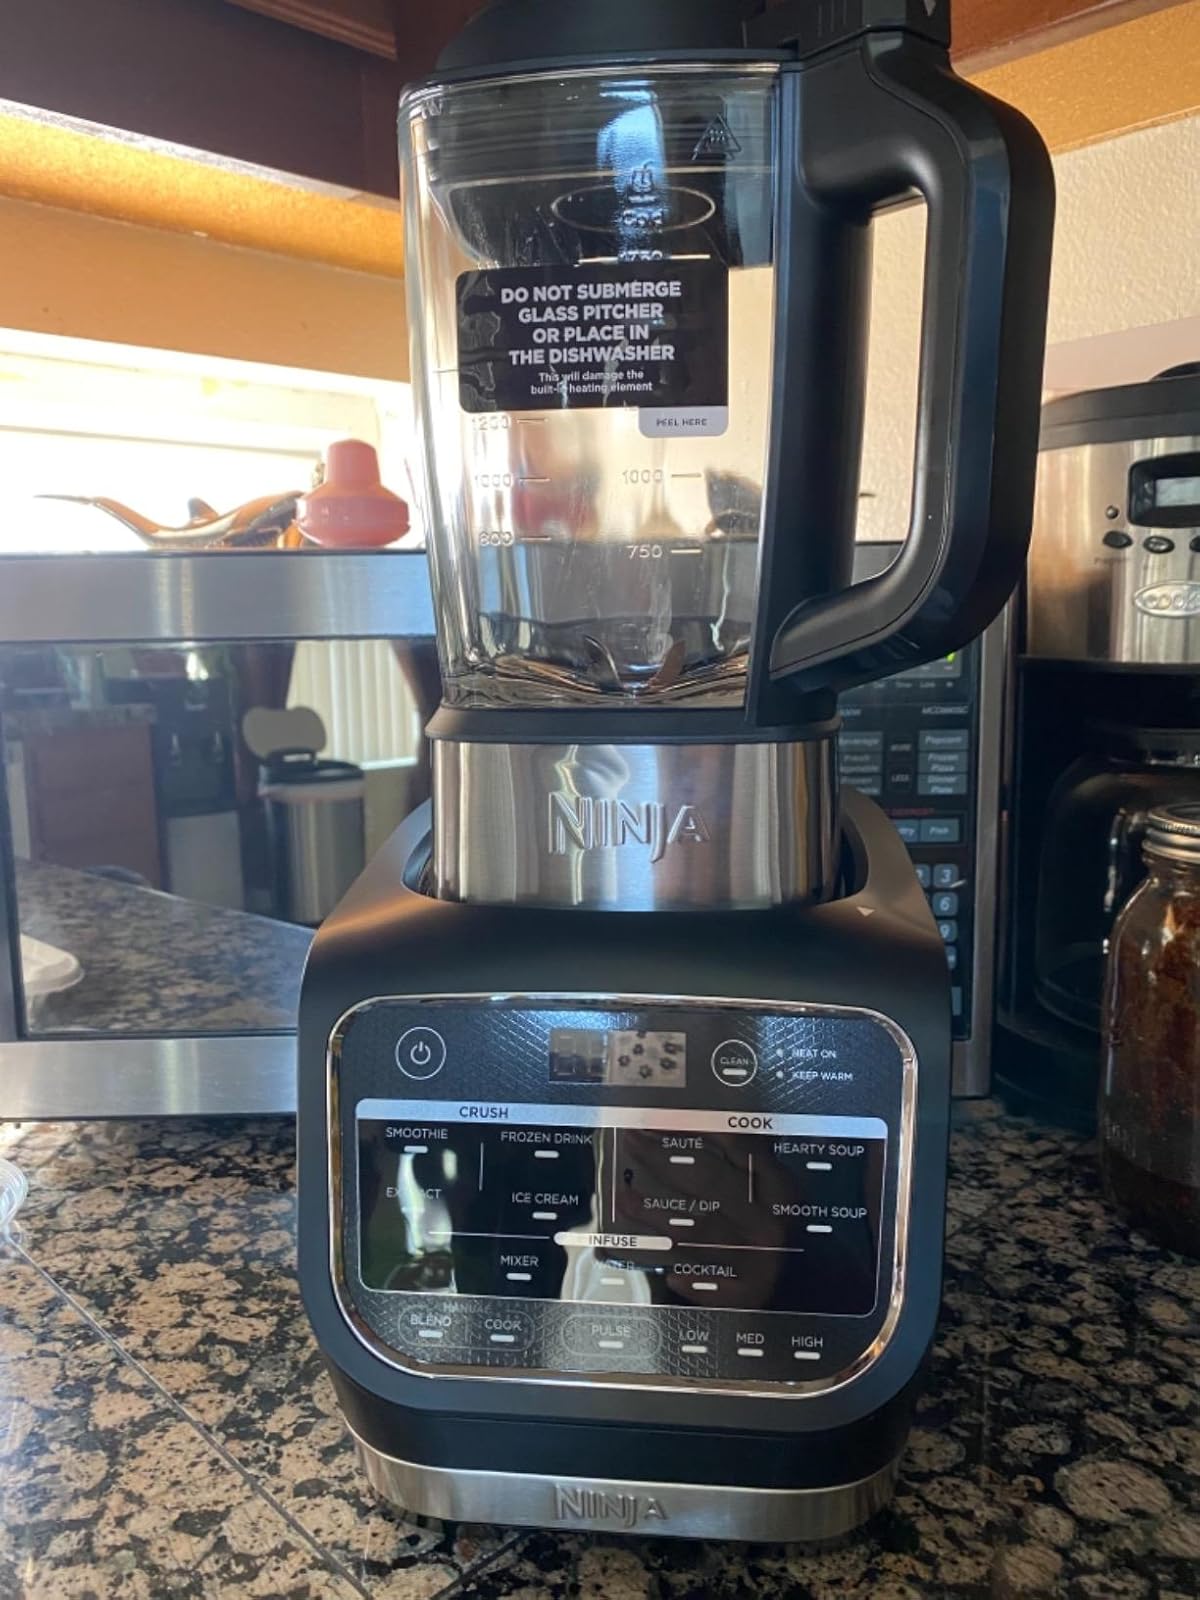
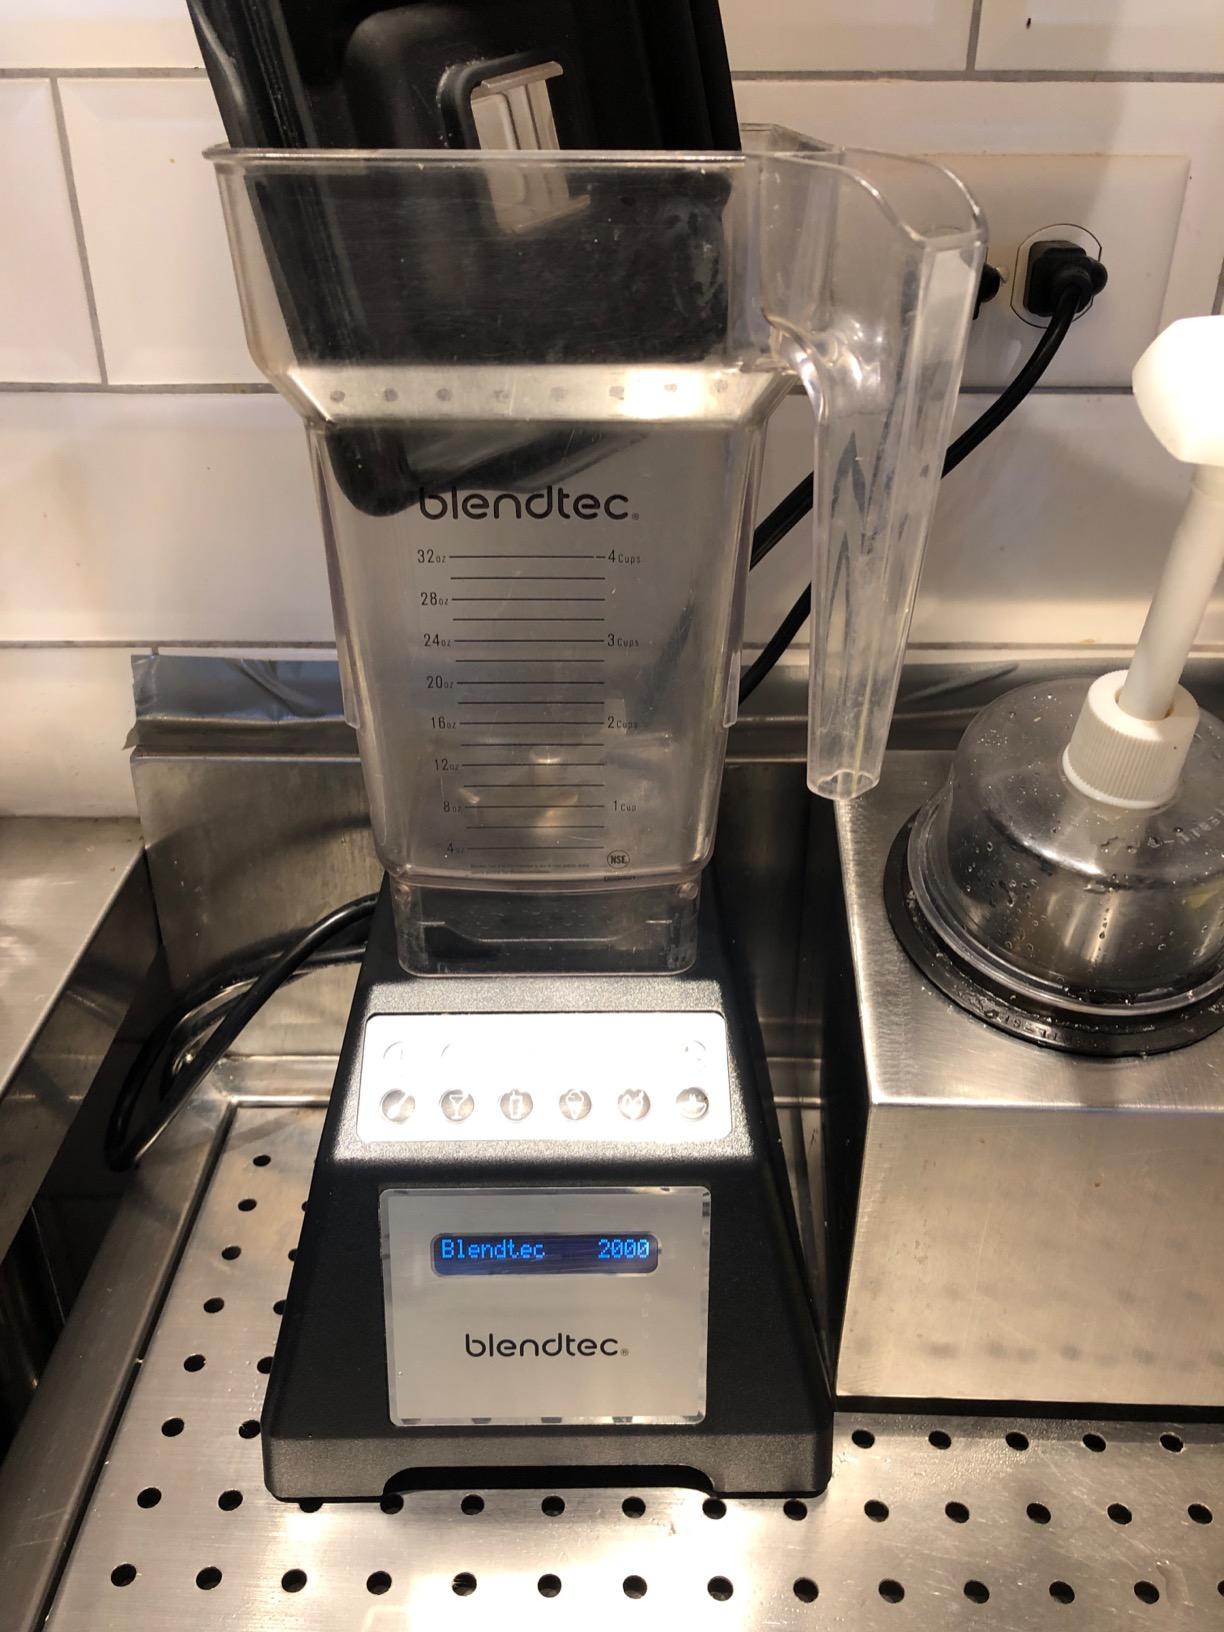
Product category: items_blender
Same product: no